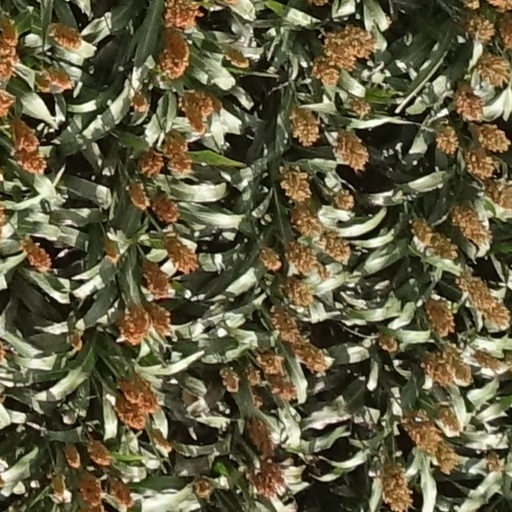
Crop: sorghum